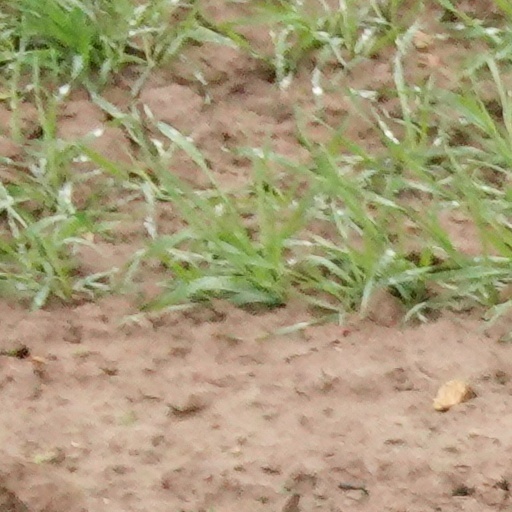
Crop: wheat